The Foundations of Psychoanalysis

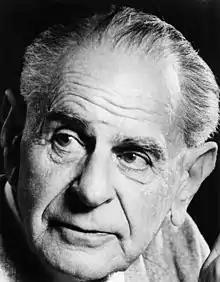
The philosopher Karl Popper. Grünbaum criticizes Popper's claim that psychoanalytic propositions cannot be disconfirmed and that psychoanalysis is pseudoscientific.

According to Grünbaum, his initial motivation for his critical examination of psychoanalysis came from his questioning of Karl Popper's philosophy of science: he suspected that Popper's argument that psychoanalysis is unfalsifiable misrepresents its faults. The critic Frederick Crews read the draft of "The Foundations of Psychoanalysis" in 1977 and helped Grünbaum to obtain a publication offer from the University of California Press. The book was first published in 1984 by the University of California Press. A paperback edition of "The Foundations of Psychoanalysis" followed in 1985. The book was published in German translation by Philipp Reclam in 1988, and in French translation by Presses Universitaires de France in 1996.